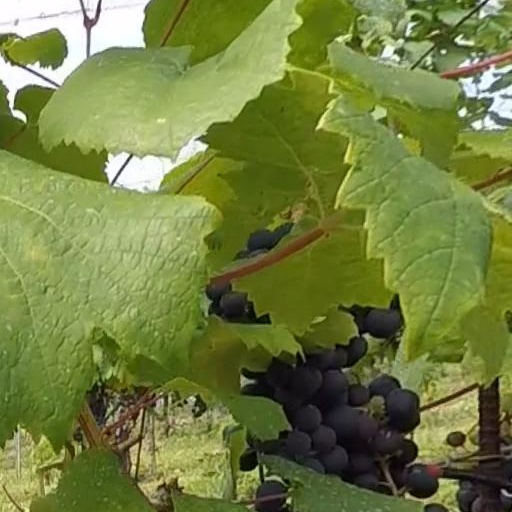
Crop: grape